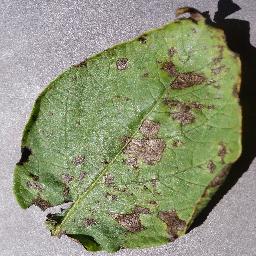
Etiqueta: Tizon_Temprano